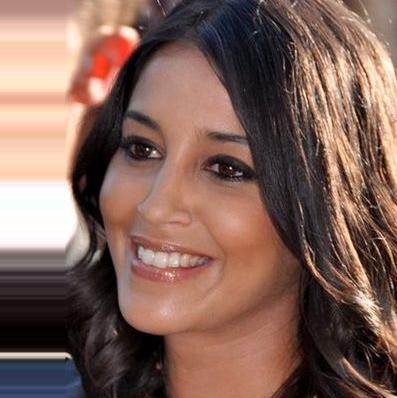
Age: 26